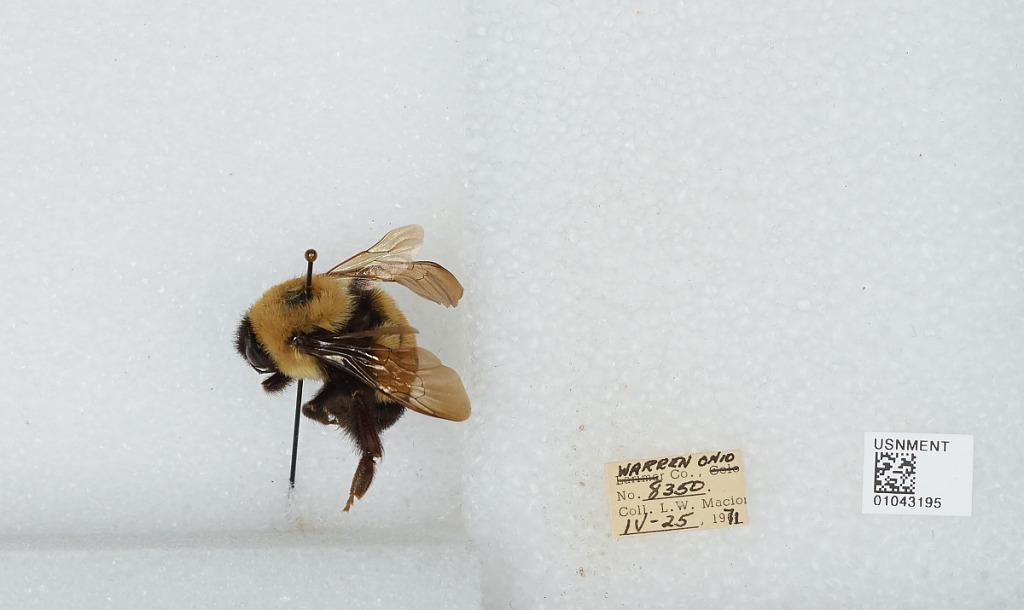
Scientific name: Bombus (Bombus) affinis Cresson
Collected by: L. Macior
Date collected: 1971-4-25
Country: United States
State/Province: Ohio
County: Warren
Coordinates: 39.4242, -84.1856